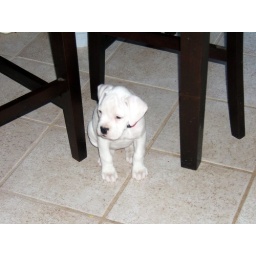
When she gets tired of the boys she heads under the kitchen table where they cant get to her.